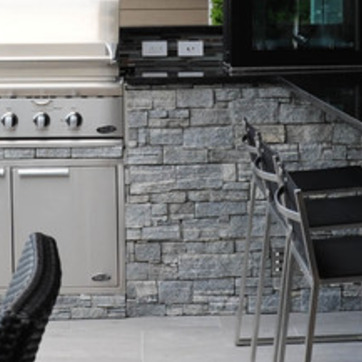
Material: brick